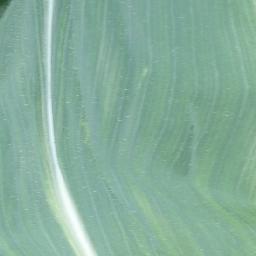
Label: Corn___healthy